Janez Rakovec

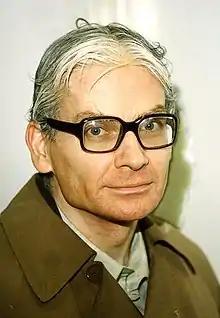
Rakovec in Ljubljana, 1999

Janez Rakovec (April 22, 1949 – October 19, 2008) was a Slovenian mathematician.